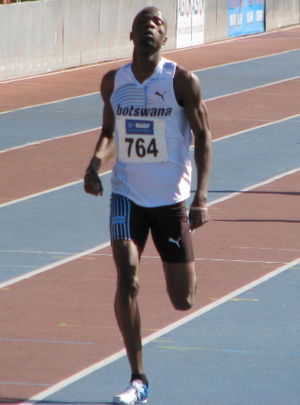
Botswana / Kultur / Mad og drikke
Nijel Amos, den første OL-medaljevinder fra Botswana
"Botswana, officielt Republikken Botswana, er en indlandsstat i det sydlige Afrika. Indbyggerne omtaler sig selv som ""batswana"". Tidligere var landet det britiske protektorat Bechuanaland, men ved uafhængigheden 30. september 1966 tog det sit nuværende navn. Hovedstaden er Gaborone.